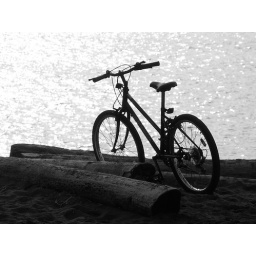
This looks a lot better on a black background - view in light box